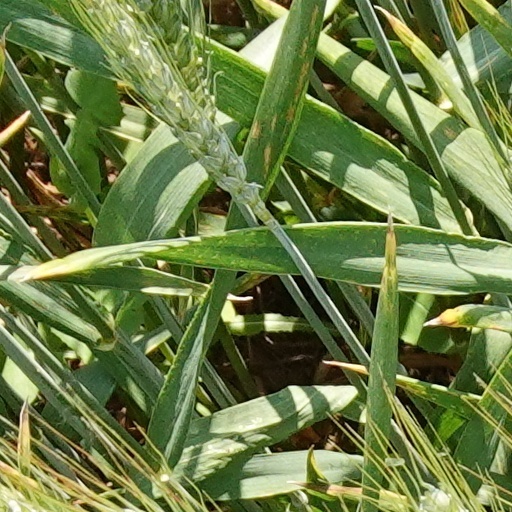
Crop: wheat